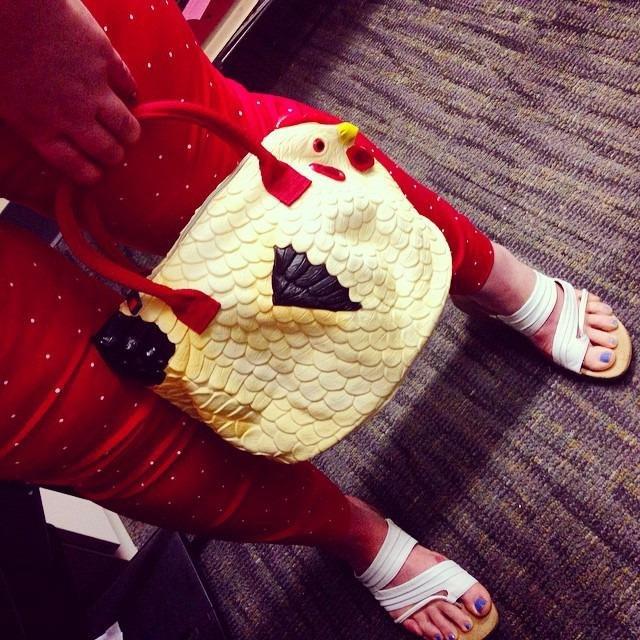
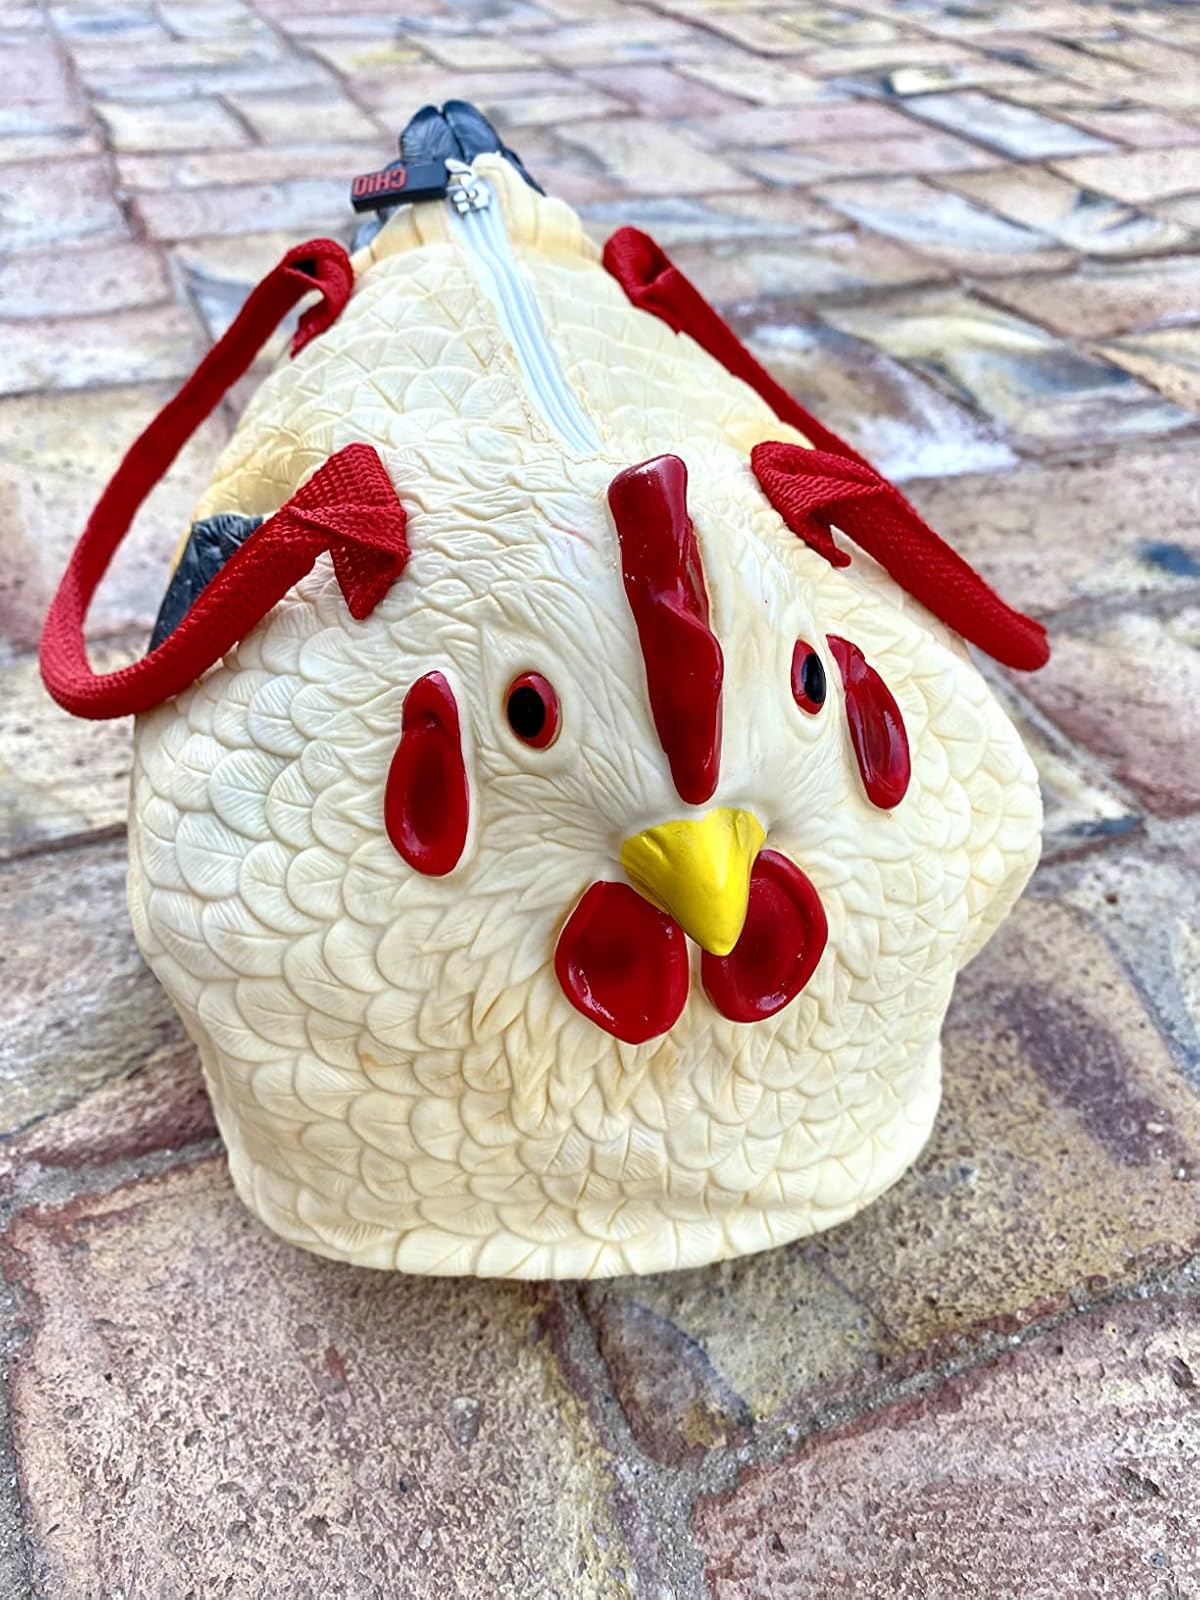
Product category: accessories_handbag
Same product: yes